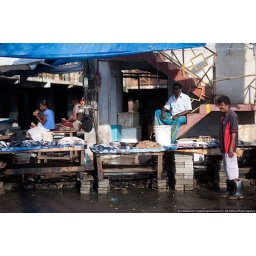
Fish market on the street in Colombo